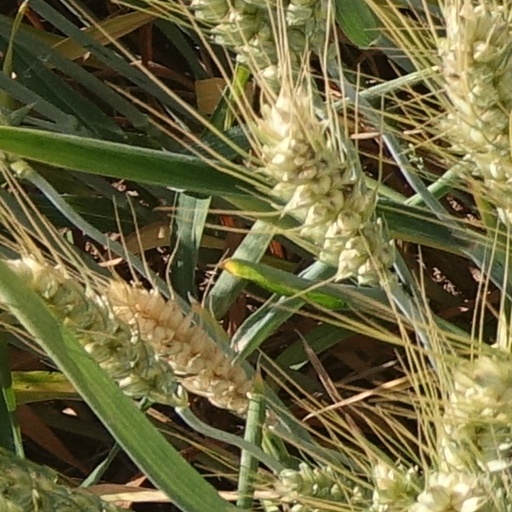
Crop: wheat